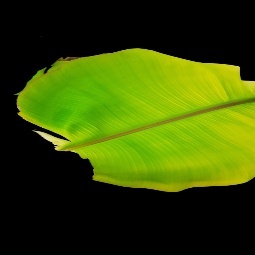
Label: Sulphur